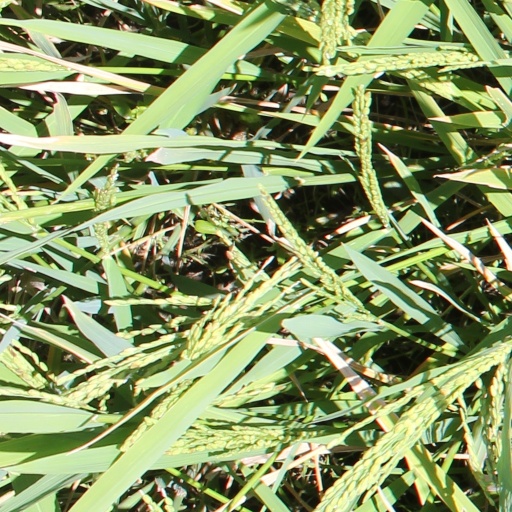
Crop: rice